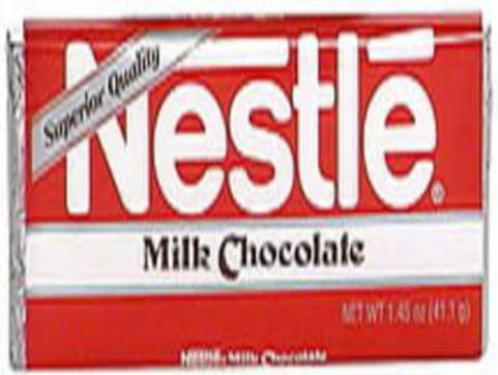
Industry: Food